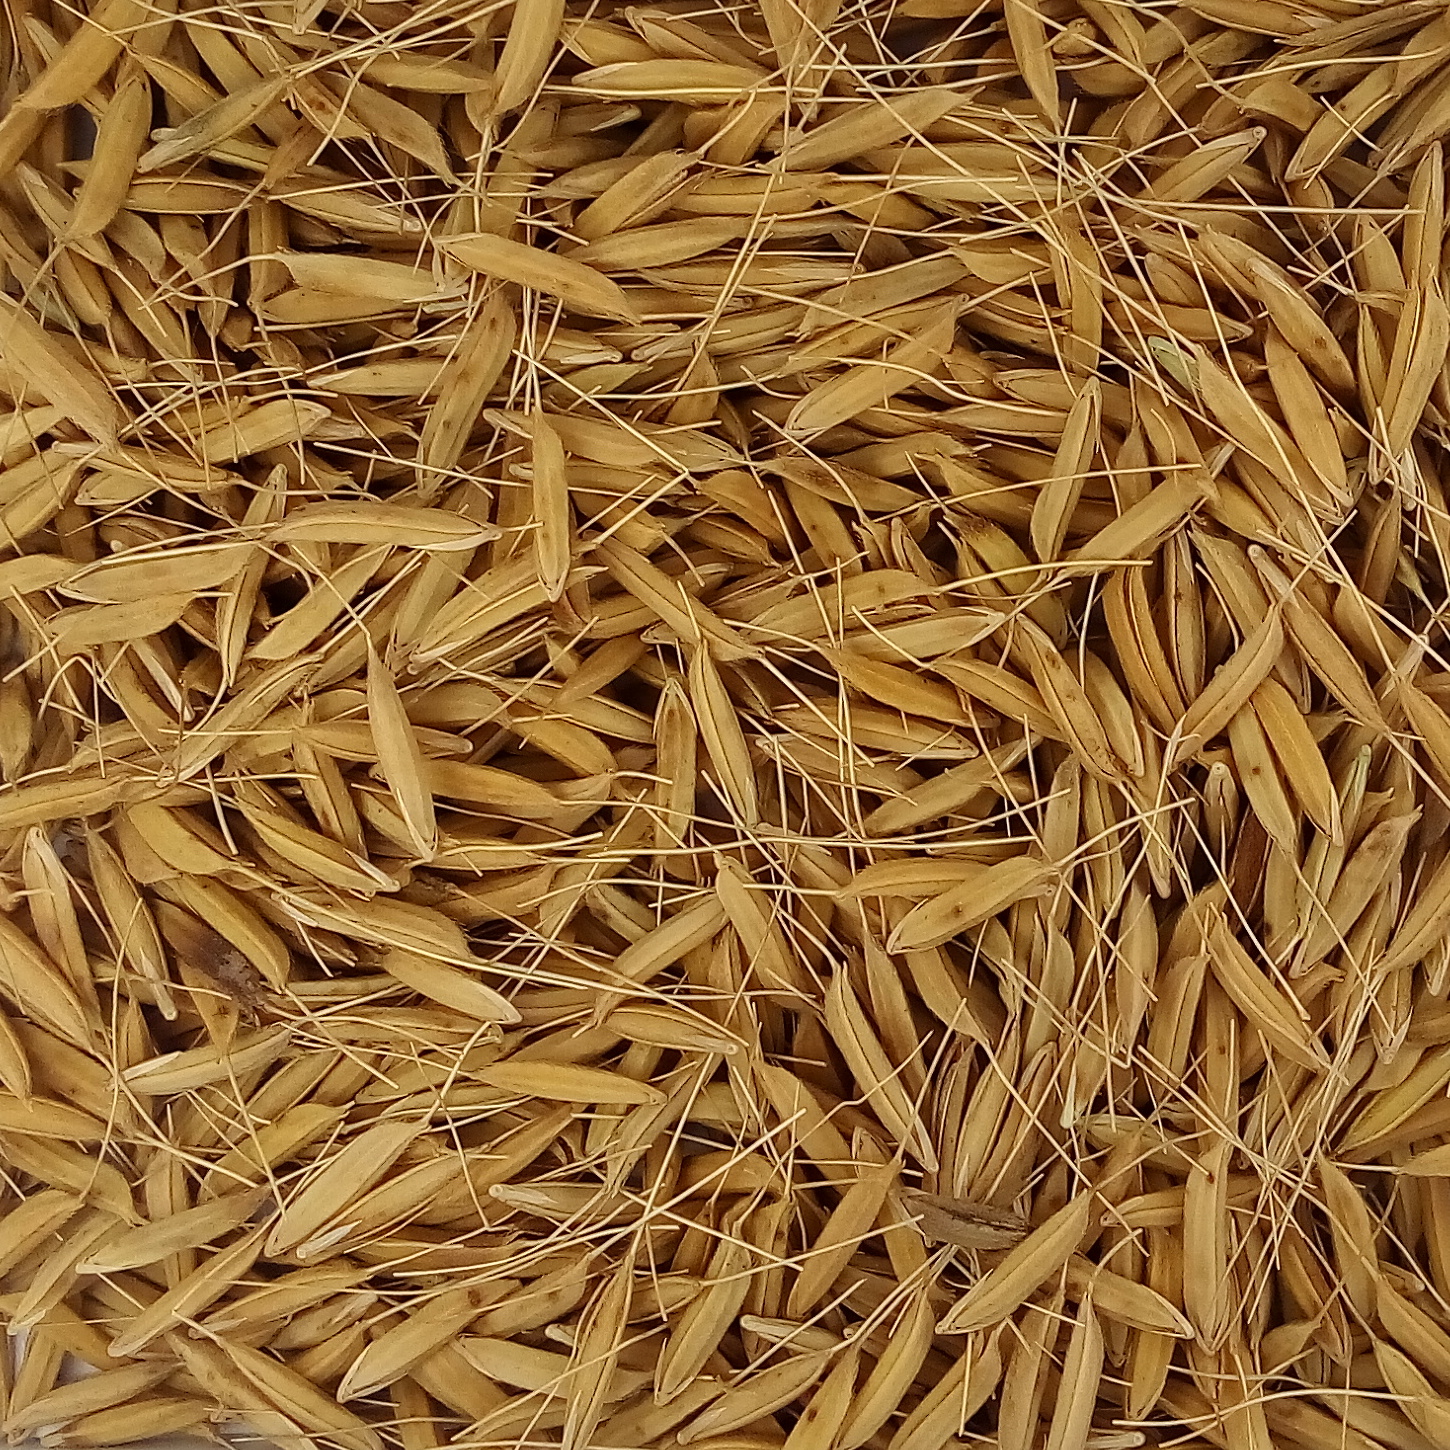
Rice seed variety: PB_6